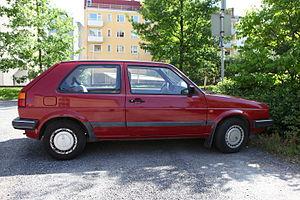
La Volkswagen Golf II est un modèle d'automobile produit par le constructeur allemand de 1983 à 1992.